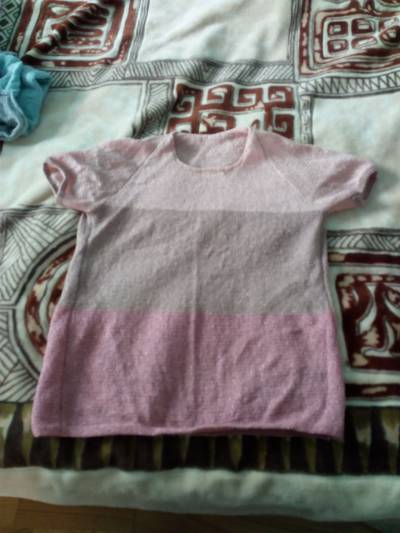
Waste category: clothes